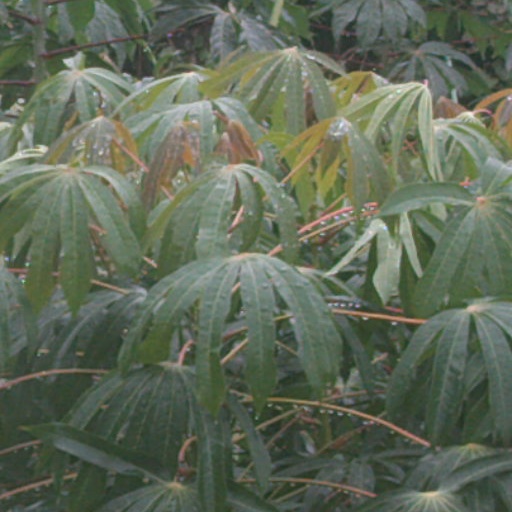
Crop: cassava